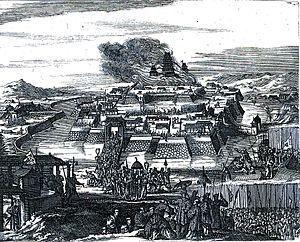
1614 est une année commune commençant un mercredi.